No. 99 Squadron RAF

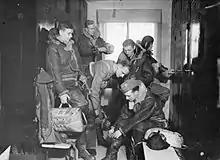
99 Squadron Wellington air crew at RAF Waterbeach prepare for a night raid on Berlin

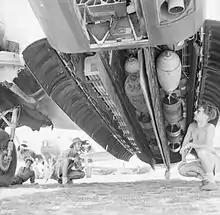
Ground crew check the bomb load on a 99 Squadron Wellington at Jessore, India, prior to a sortie over Burma

The squadron was the first unit to be equipped with Vickers Wellingtons, just before the start of World War II. It flew its first operational mission of the war on the night of 8/9 September 1939, when three Wellingtons set off from Mildenhall to drop leaflets over Germany. The squadron temporarily dispersed to RAF Elmdon (now Birmingham Airport) the next day before moving to a more permanent new home at RAF Newmarket, Suffolk on 15 September. On 14 December 1939, 12 Wellingtons of the squadron set off for an armed reconnaissance of the Schillig Roads, hoping to attack a force of German warships spotted by a British submarine the previous night. While the formation encountered the German warships, the cloud base was too low to bomb the ships, and five of the bombers were lost over the North Sea, one shot down by anti-aircraft fire, three by German fighters and one lost in a collision. A further Wellington crashed on return to base. The squadron was a part of No. 3 Group RAF, Bomber Command and bombed targets in Norway and Germany, mainly at night. It moved to the newly established base at RAF Waterbeach in March 1941.